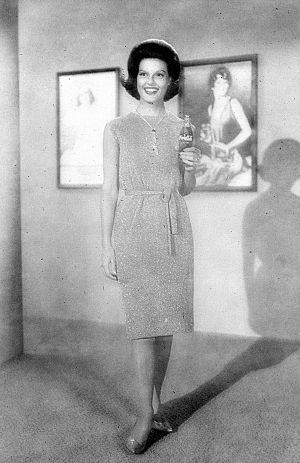
Anita Jane Bryant est une chanteuse américaine de musique folk, qui a aussi tourné dans une série de spots publicitaires vantant le jus d'orange de Floride. Elle est surtout connue pour avoir mené une campagne à Miami dans le milieu des années 1970 pour abroger une ordonnance locale interdisant toute discrimination basée sur des critères de préférences sexuelles. Les propos qu'elle tint lors de cette campagne furent à l'origine d'une manifestation homosexuelle ayant eu lieu à Paris, le 25 juin 1977.
Save Our Children puis Anita Bryant Ministries est une organisation politique homophobe présidée par la chanteuse Anita Bryant créée en 1977, à Miami, en Floride, aux États-Unis. Son but est alors d'obtenir l'abolition de l'ordonnance 77-4 du comté de Dade interdisant la discrimination à l'embauche, au logement et à l'accès aux services publics des homosexuels.